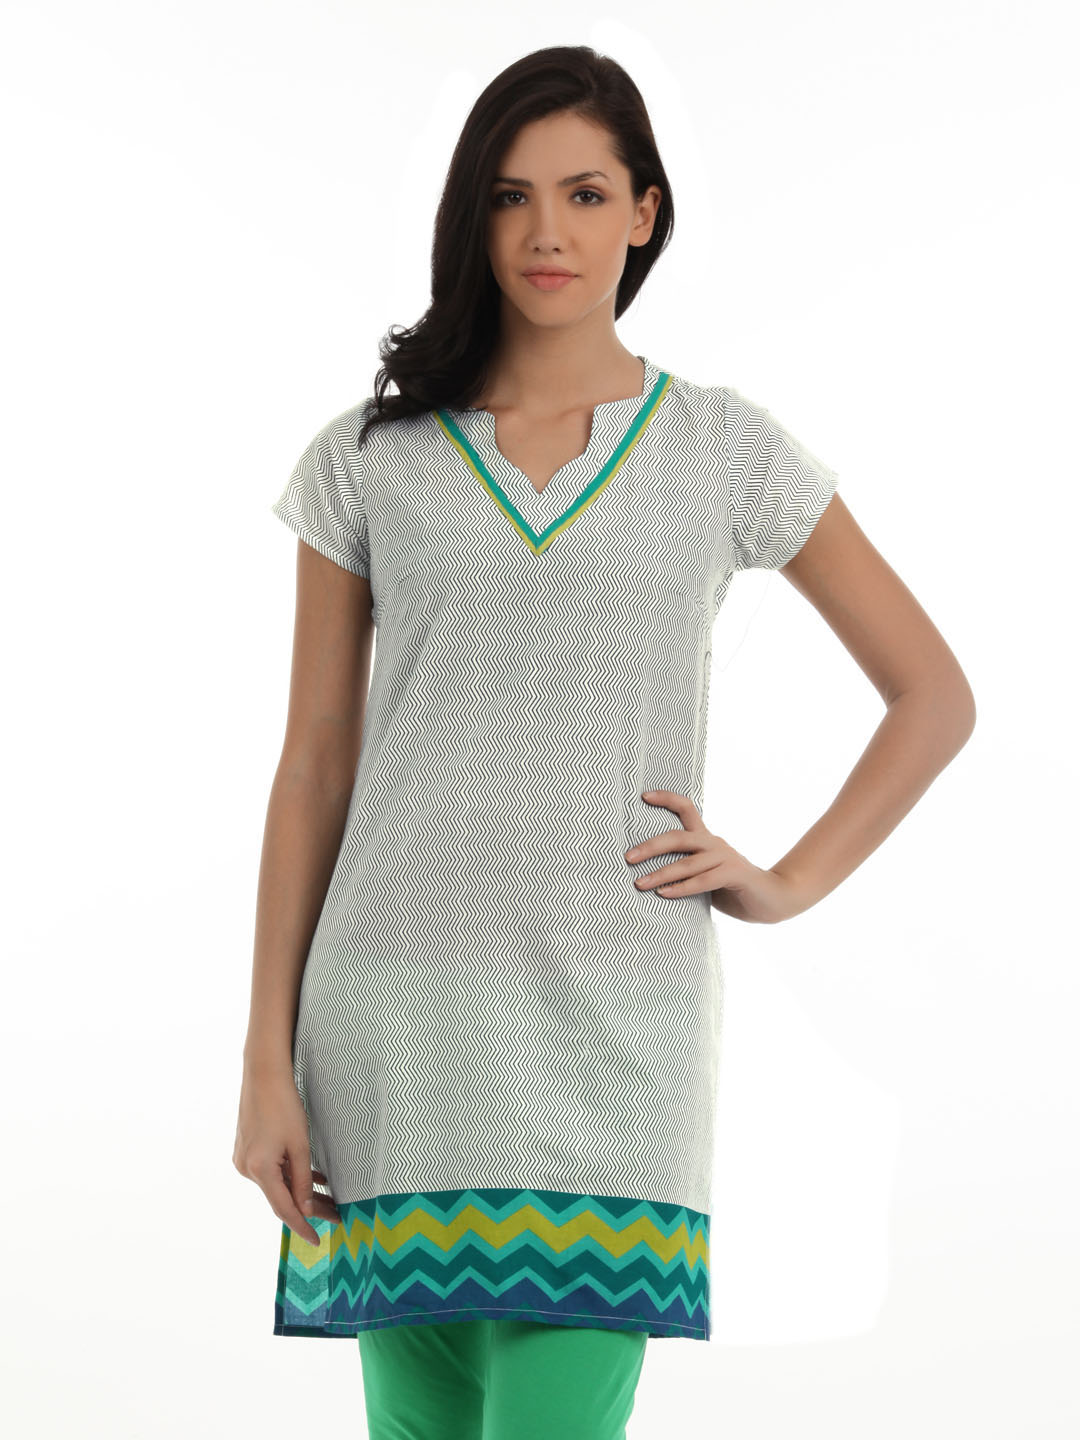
Vishudh Women White Printed Kurta
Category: Apparel / Topwear / Kurtas
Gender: Women
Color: White
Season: Summer 2012
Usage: Ethnic